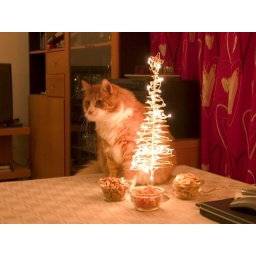
Zappa sitting by xmas tree